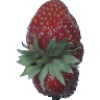
Label: Strawberry Wedge 1